Doug Ducey

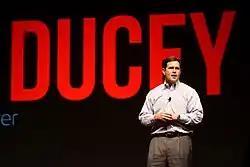
Ducey speaking to a political action committee in 2012

In 2010 Ducey was elected state treasurer of Arizona, replacing Dean Martin. As Arizona's chief banker and investment officer, Ducey oversaw more than $12 billion in state assets and was an investment manager for local governments. The Treasurer serves as the chairman of Arizona's State Board of Investment and State Loan Commission, and as the state's surveyor general and a member of the State Land Selection Board. Ducey also served as the western region vice president for the National Association of State Treasurers, and was the president of the Western State Treasurers' Association.